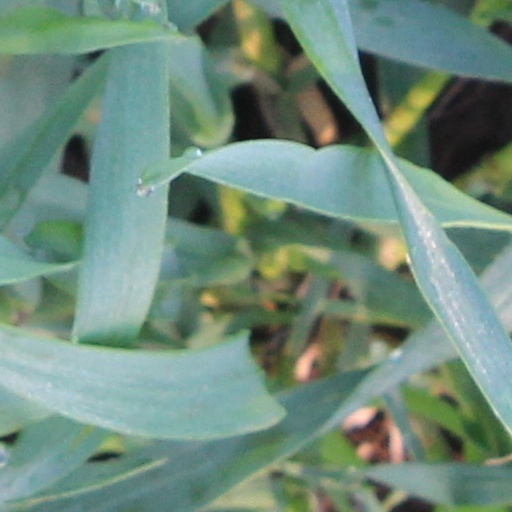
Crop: wheat